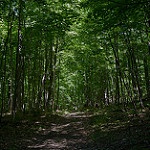
Label: forest